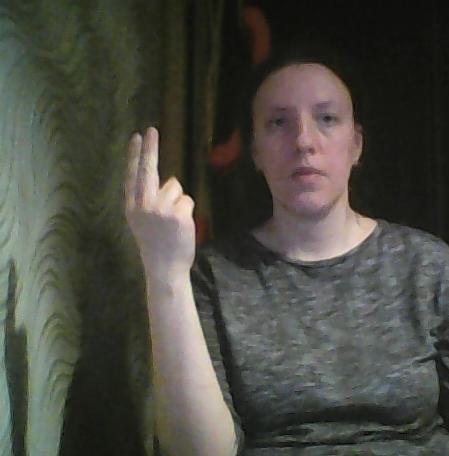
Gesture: two_up_inverted